Ludlow Castle

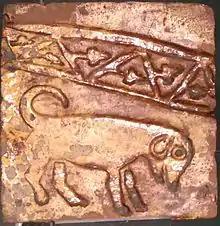
Medieval tile, probably from Ludlow Castle, originally forming part of a hunting scene

Walter de Lacy travelled to Ireland in 1201 and the following year his properties, including Ludlow Castle, were once again confiscated to ensure his loyalty and placed under the control of William de Braose, his father-in-law. Walter's lands were returned to him, subject to the payment of a fine of 400 marks, but in 1207 his disagreements with royal officials in Ireland led to King John seizing the castle and putting it under the control of William again. Walter reconciled himself with John the following year, but meanwhile William himself had fallen out with the King; violence broke out and both Walter and William took refuge in Ireland, with John taking control of Ludlow yet again. It was not until 1215 that their relationship recovered and John agreed to give Ludlow back to Walter. At some point during the early 13th century, the innermost bailey was constructed in the castle, creating an additional private space within the inner bailey.